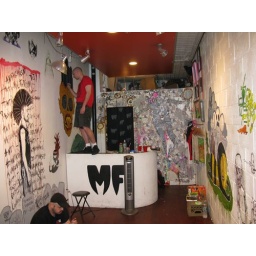
Drew Maillard working on his wall part and Fernando Carpaneda sitting on the floor all cozy by the tomb stones.